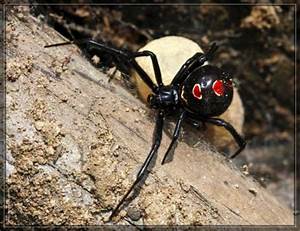
Label: ragno